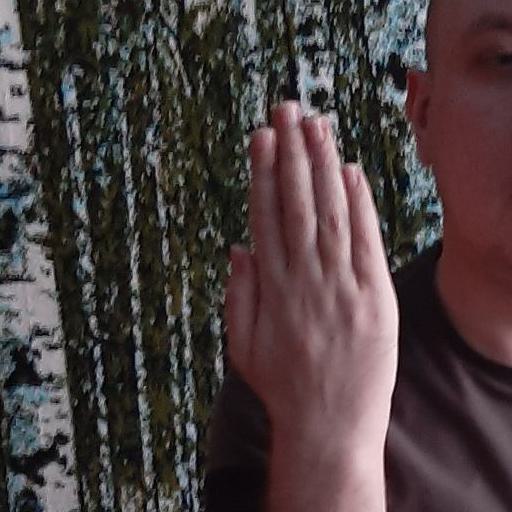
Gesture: stop_inverted